Battle of Tabu-dong

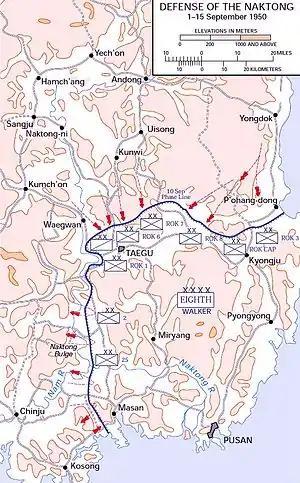
Map of the Pusan Perimeter Defensive line in September 1950 the Kyongju corridor is the northeasternmost sector

When the KPA approached the Pusan Perimeter on August 5, they attempted the same frontal assault technique on the four main avenues of approach into the perimeter. Throughout August, the KPA 6th Division, and later the KPA 7th Division engaged the US 25th Infantry Division at the Battle of Masan, initially repelling a UN counteroffensive before countering with battles at Komam-ni and Battle Mountain. These attacks stalled as UN forces, well equipped and with plenty of reserves, repeatedly repelled KPA attacks. North of Masan, the KPA 4th Division and the US 24th Infantry Division sparred in the Naktong Bulge area. In the First Battle of Naktong Bulge, the KPA division was unable to hold its bridgehead across the river as large numbers of US reserve forces were brought in to repel it, and on August 19, the KPA 4th Division was forced back across the river with 50 percent casualties. In the Taegu region, five KPA divisions were repulsed by three UN divisions in several attempts to attack the city during the Battle of Taegu. Particularly heavy fighting took place at the Battle of the Bowling Alley where the KPA 13th Division was almost completely destroyed in the attack. On the east coast, three more KPA divisions were repulsed by the ROK at P'ohang-dong during the Battle of P'ohang-dong. All along the front, the KPA troops were reeling from these defeats, the first time in the war their strategies were not working.